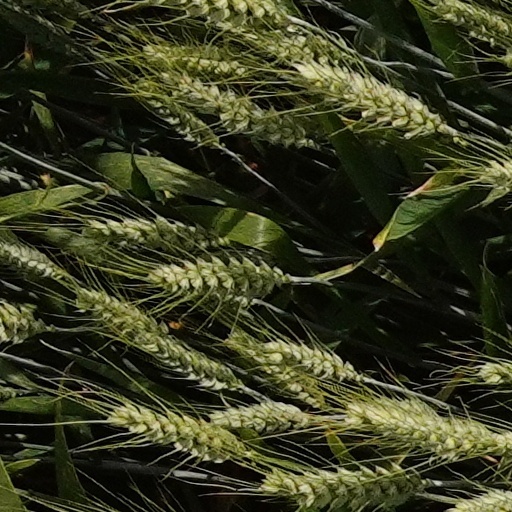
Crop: wheat